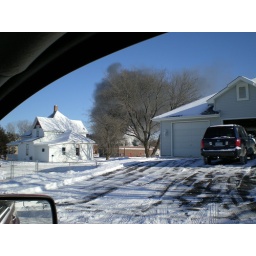
On my way to shop I found the road blocked due to fire of apartment building in Loretto